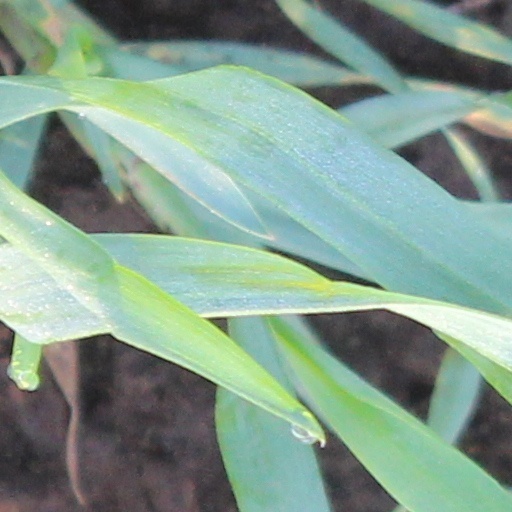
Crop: wheat